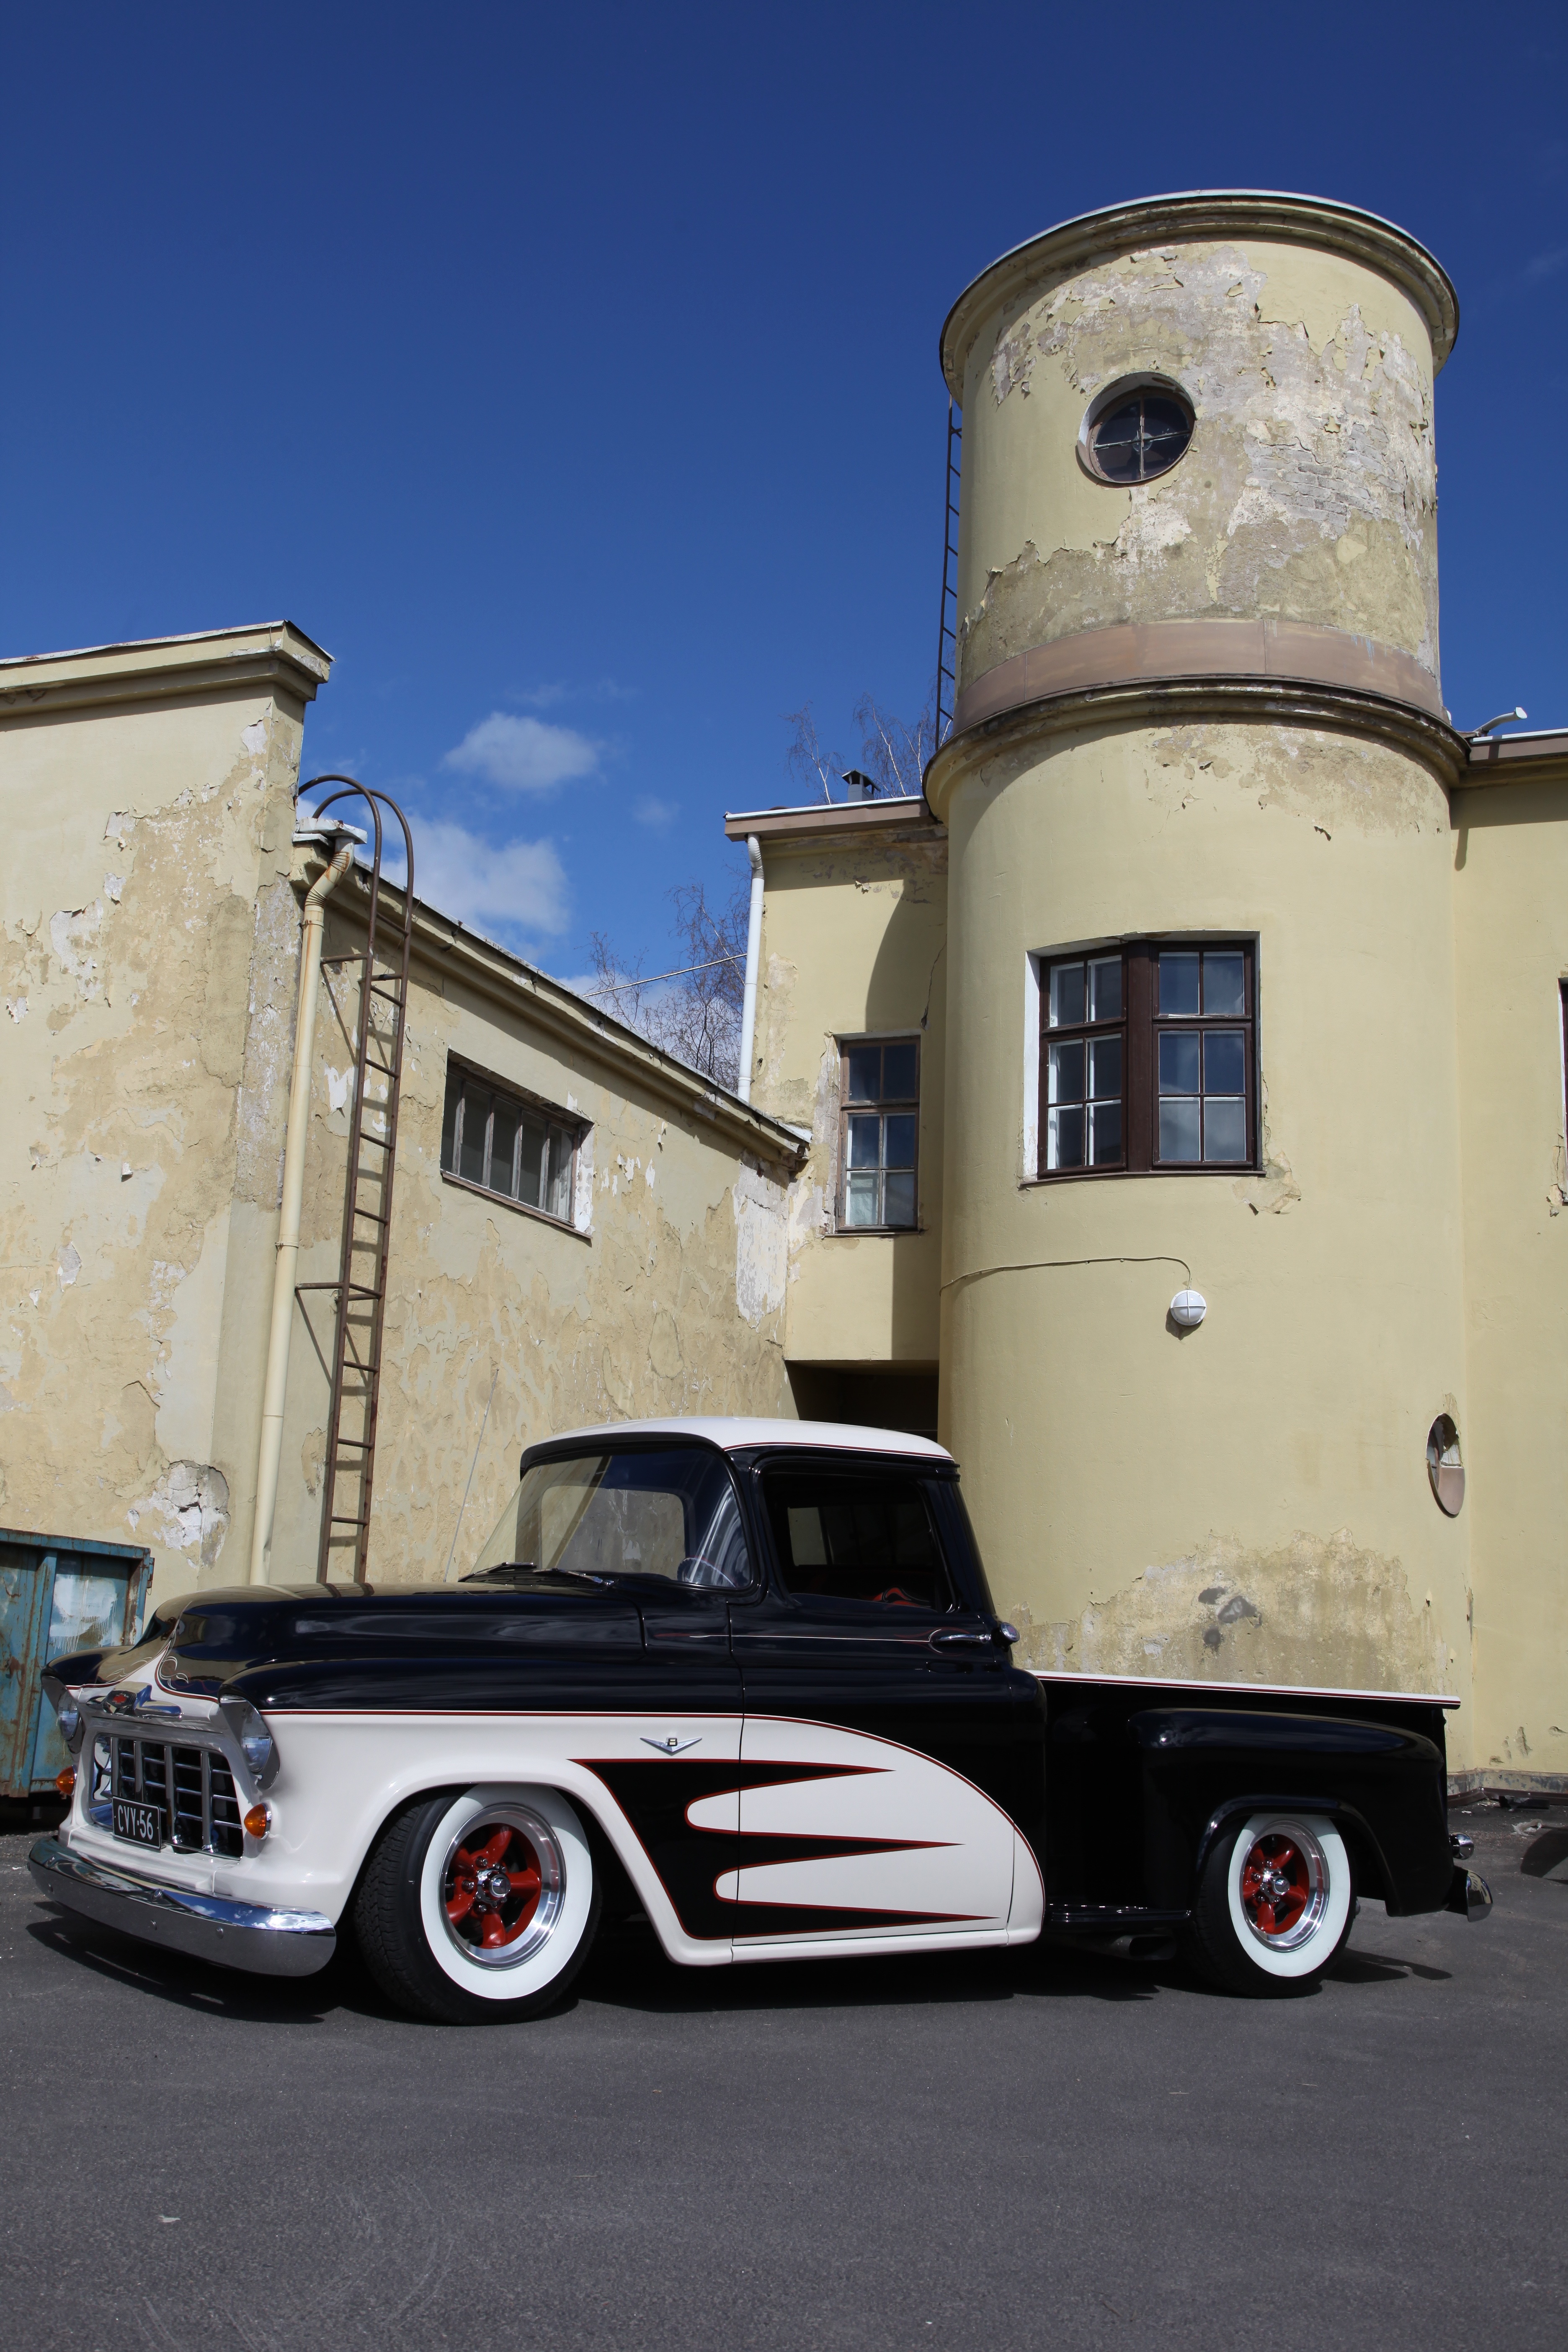
car, wheel, vehicle, motor vehicle, vintage car, classic, antique car, pick up, land vehicle, automobile make, automotive design, luxury vehicle, chevy 56, classic chevy